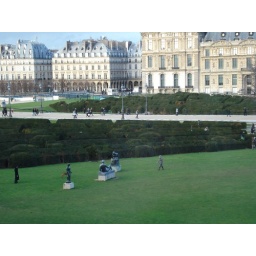
There's a little brown dog running around the statues if you can spot it!